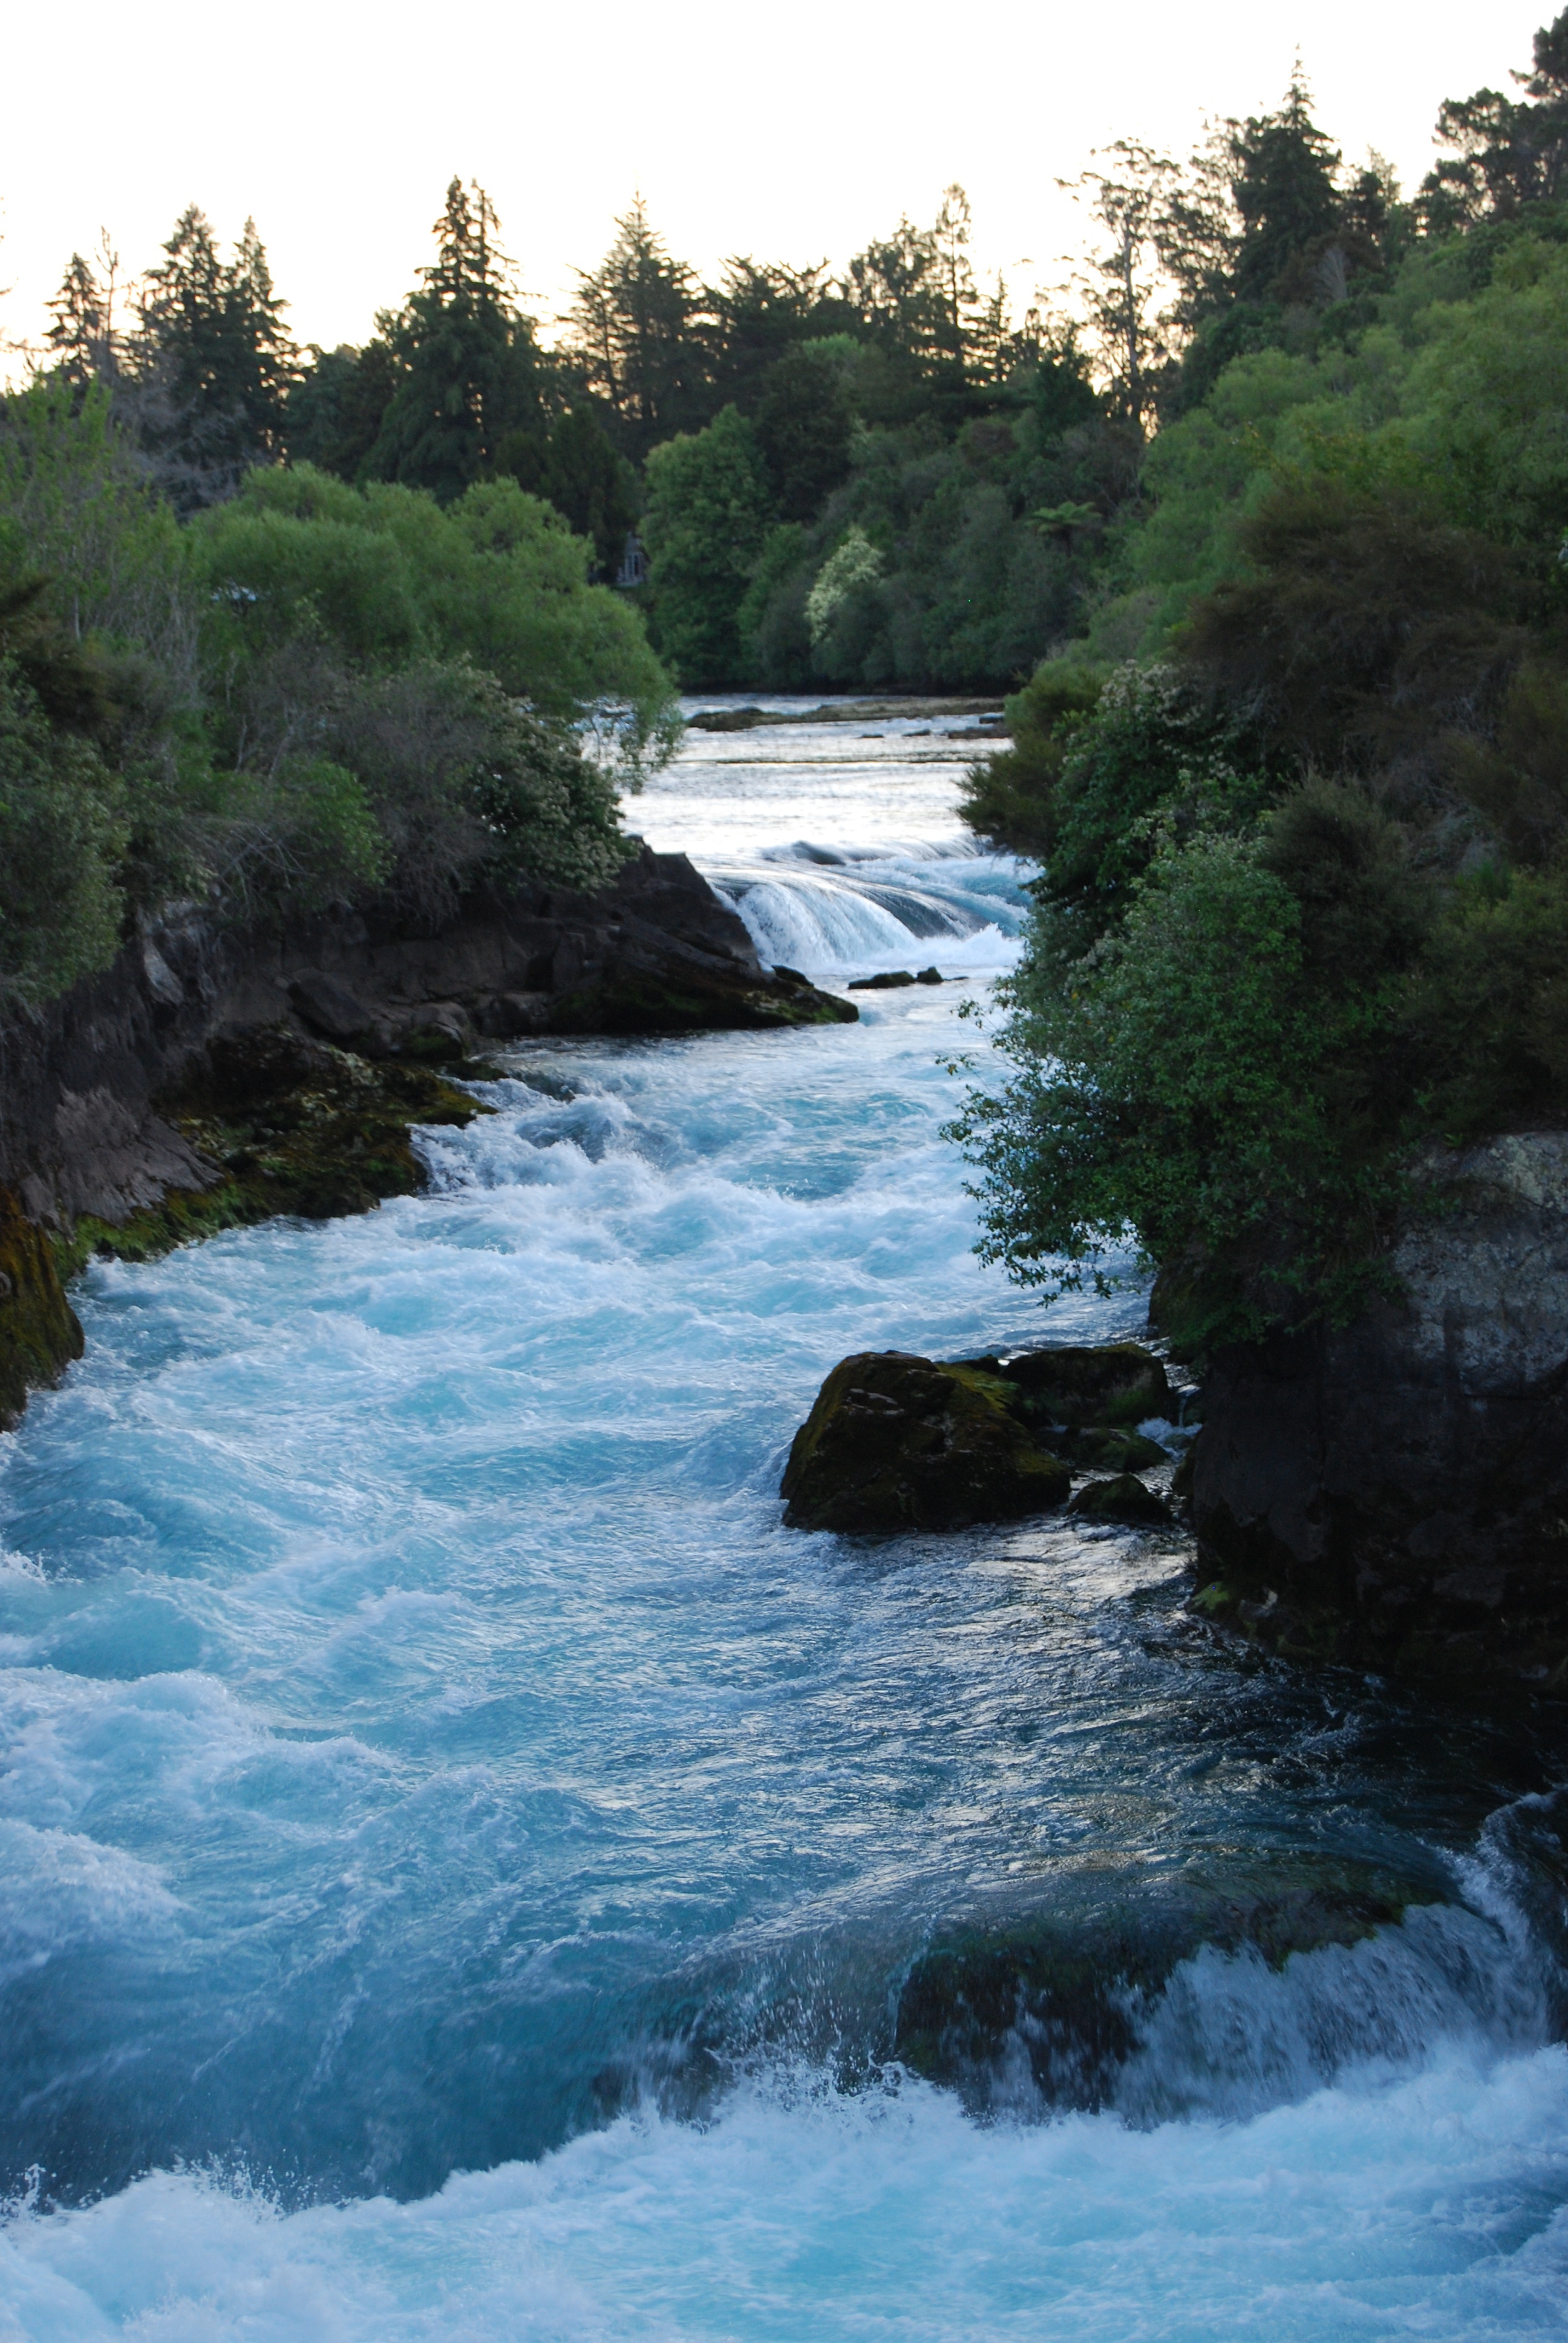
water, rock, waterfall, river, stream, rapid, body of water, boating, rapids, new zealand, white water, water feature, watercourse, landform, geographical feature, huka river